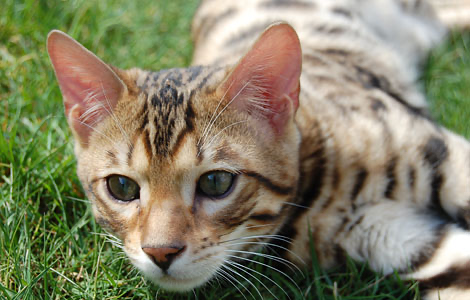
Animal: cat
Breed: Bengal